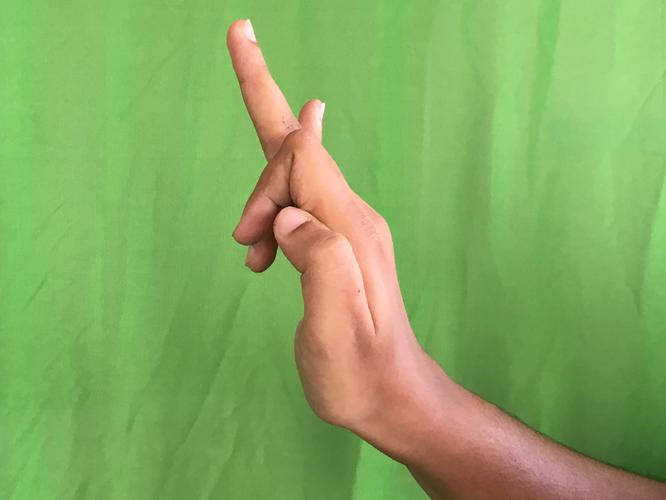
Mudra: Shukatundam
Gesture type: single_hand